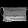
Label: Bag